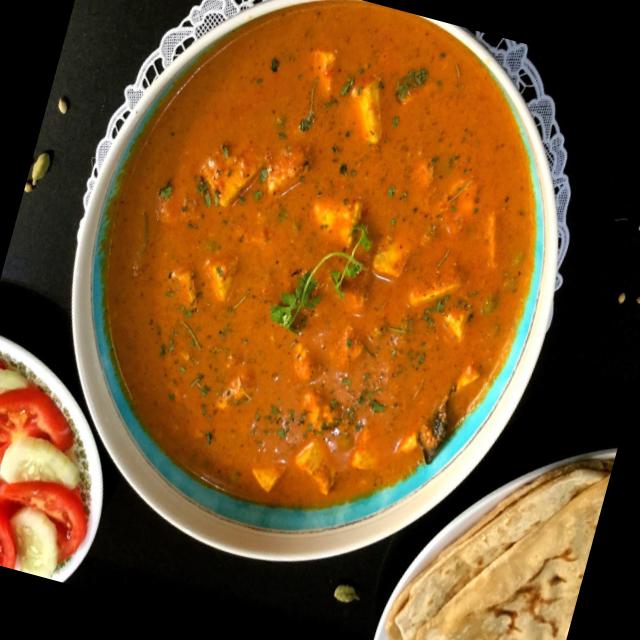
Dish: shahi_paneer